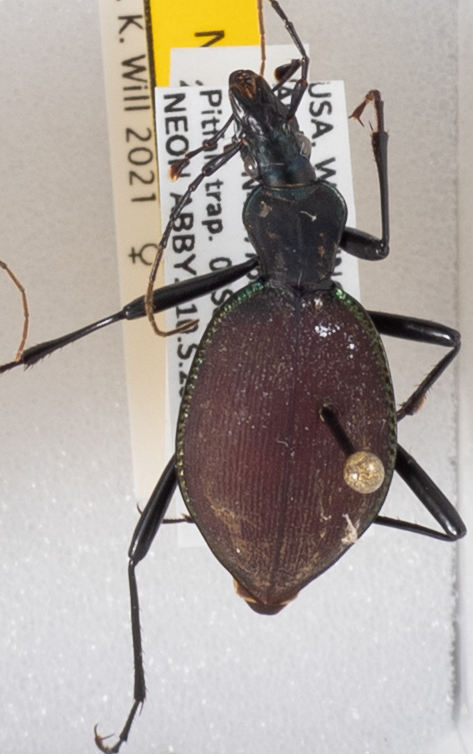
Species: Scaphinotus angusticollis
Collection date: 2020-09-08
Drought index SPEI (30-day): -1.186
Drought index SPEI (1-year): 0.006
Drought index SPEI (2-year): -2.09